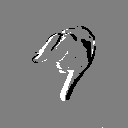
ASL letter: j